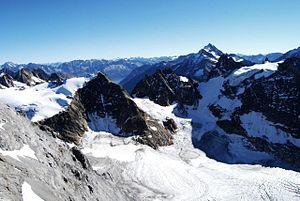
Le Grassen est un sommet des Alpes uranaises en Suisse.
Cet article recense les tripoints entre les différents cantons, en Suisse